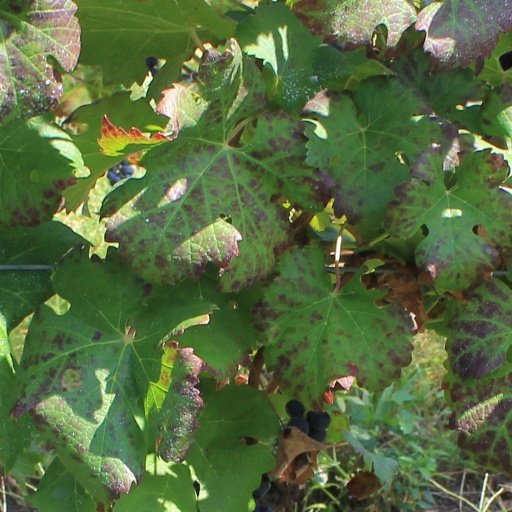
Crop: grape